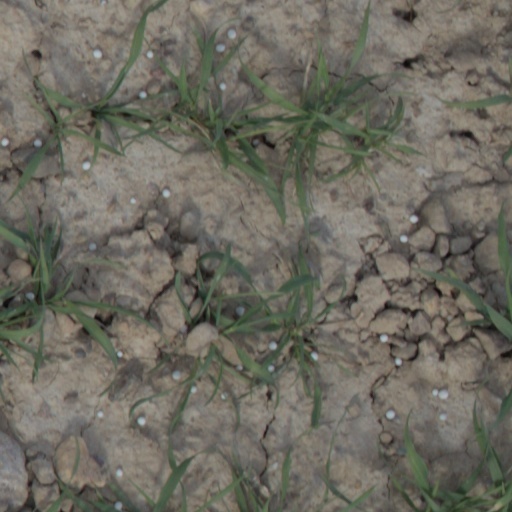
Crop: wheat